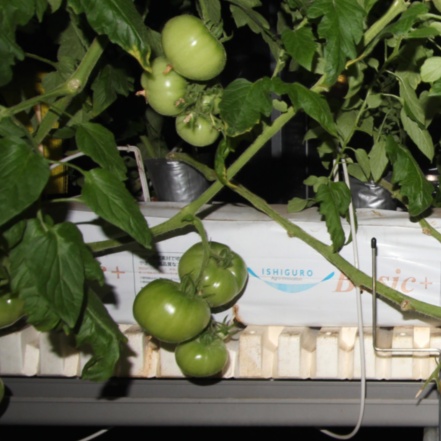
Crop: tomato